Hybrid Air Vehicles

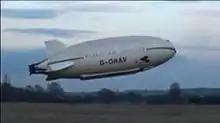
The HAV-3 scale demonstrator

The HAV-3 craft was a long remote-controlled scale demonstrator based on the SkyCat concept.